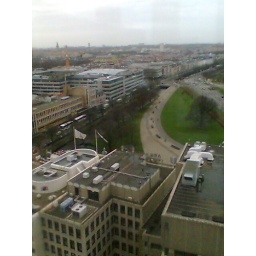
As seen from the 28th floor of the tallest building in town